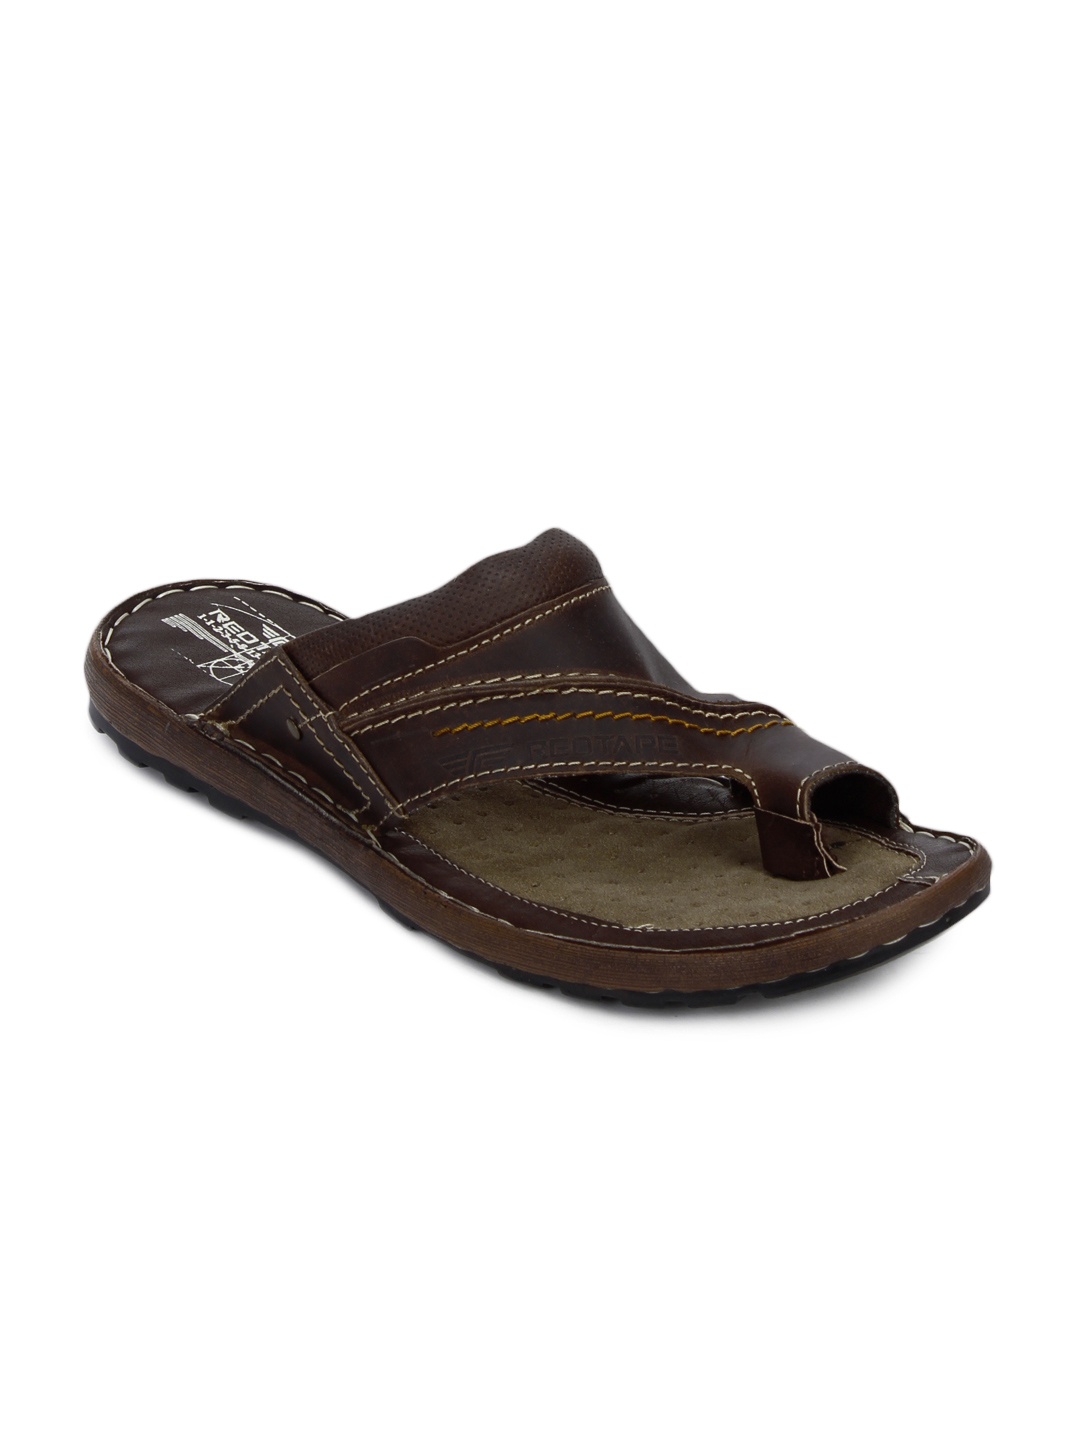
Red Tape Men Casual Brown Sandals
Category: Footwear / Sandal / Sandals
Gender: Men
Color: Brown
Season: Winter 2018
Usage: Casual